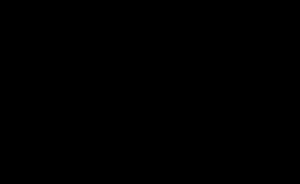
Les récepteurs NMDA sont des récepteurs ionotropes activés dans des conditions physiologiques par le glutamate et la glycine qui sont essentiels à la mémoire et à la plasticité synaptique. Ce sont les seuls récepteurs au glutamate à être spécifiquement activés par l'agoniste pharmacologique N-méthyl-D-aspartate. Ils sont perméables aux cations monovalents et au calcium. En raison de la perméabilité au sodium et au potassium, le potentiel de réversion des NMDAR est autour de 0 mV. L'entrée de calcium dans le neurone via les récepteurs de NMDA serait un mécanisme d'induction de la plasticité synaptique. Les récepteurs NMDA sont bloqués par l'ion magnésium qui occupe l'entrée du pore, et qui peut être libéré en cas d'inversion de potentiel électrochimique. La glycine et le glutamate sont nécessaires à l'activation des récepteurs NMDA.